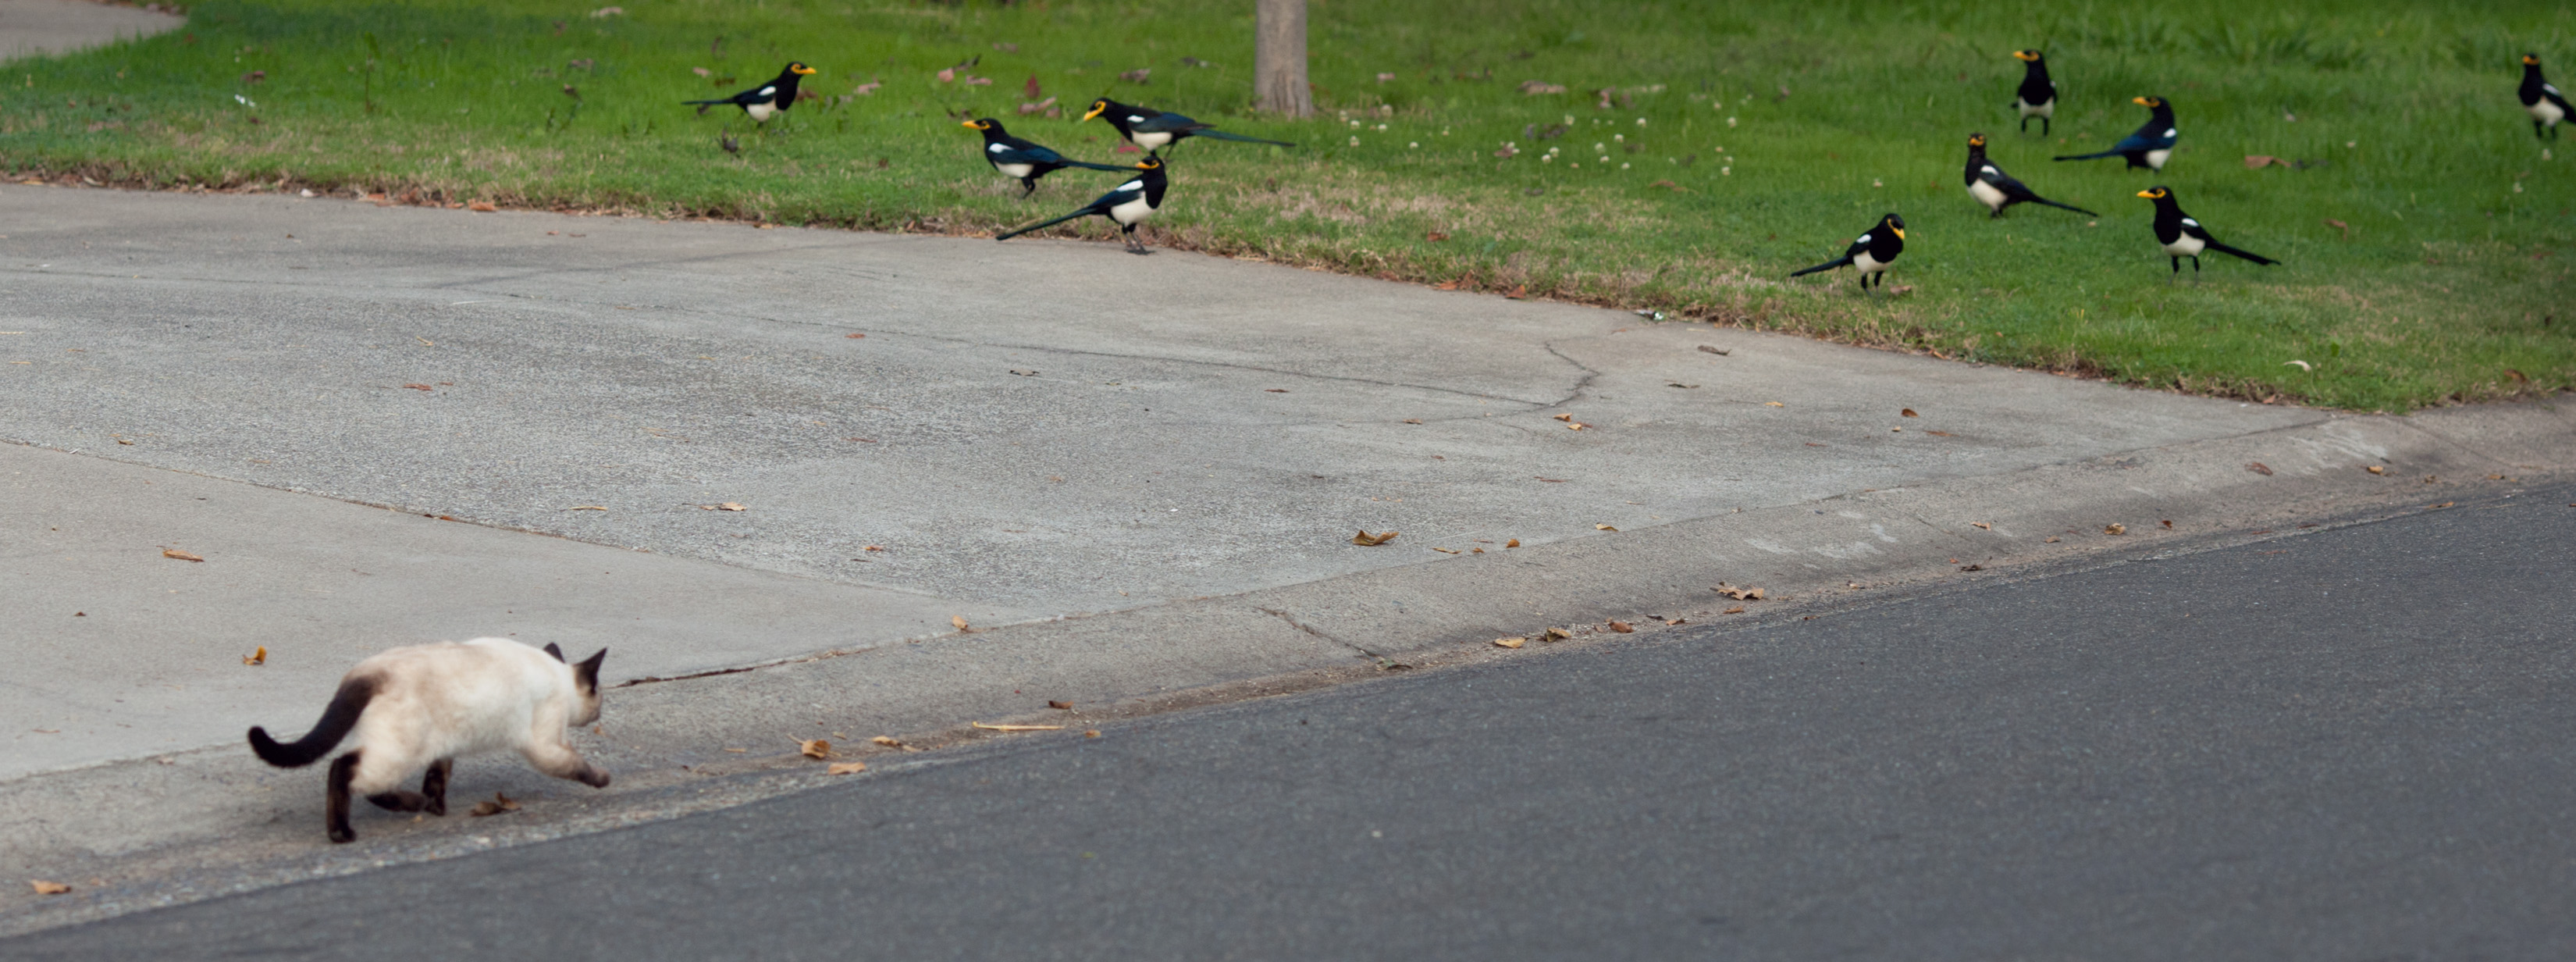
grass, bird, sky, road, asphalt, cat, fauna, vertebrate, magpie, road surface